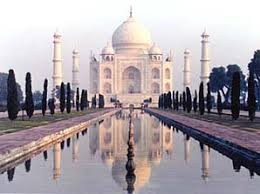
Landmark: Taj Mahal